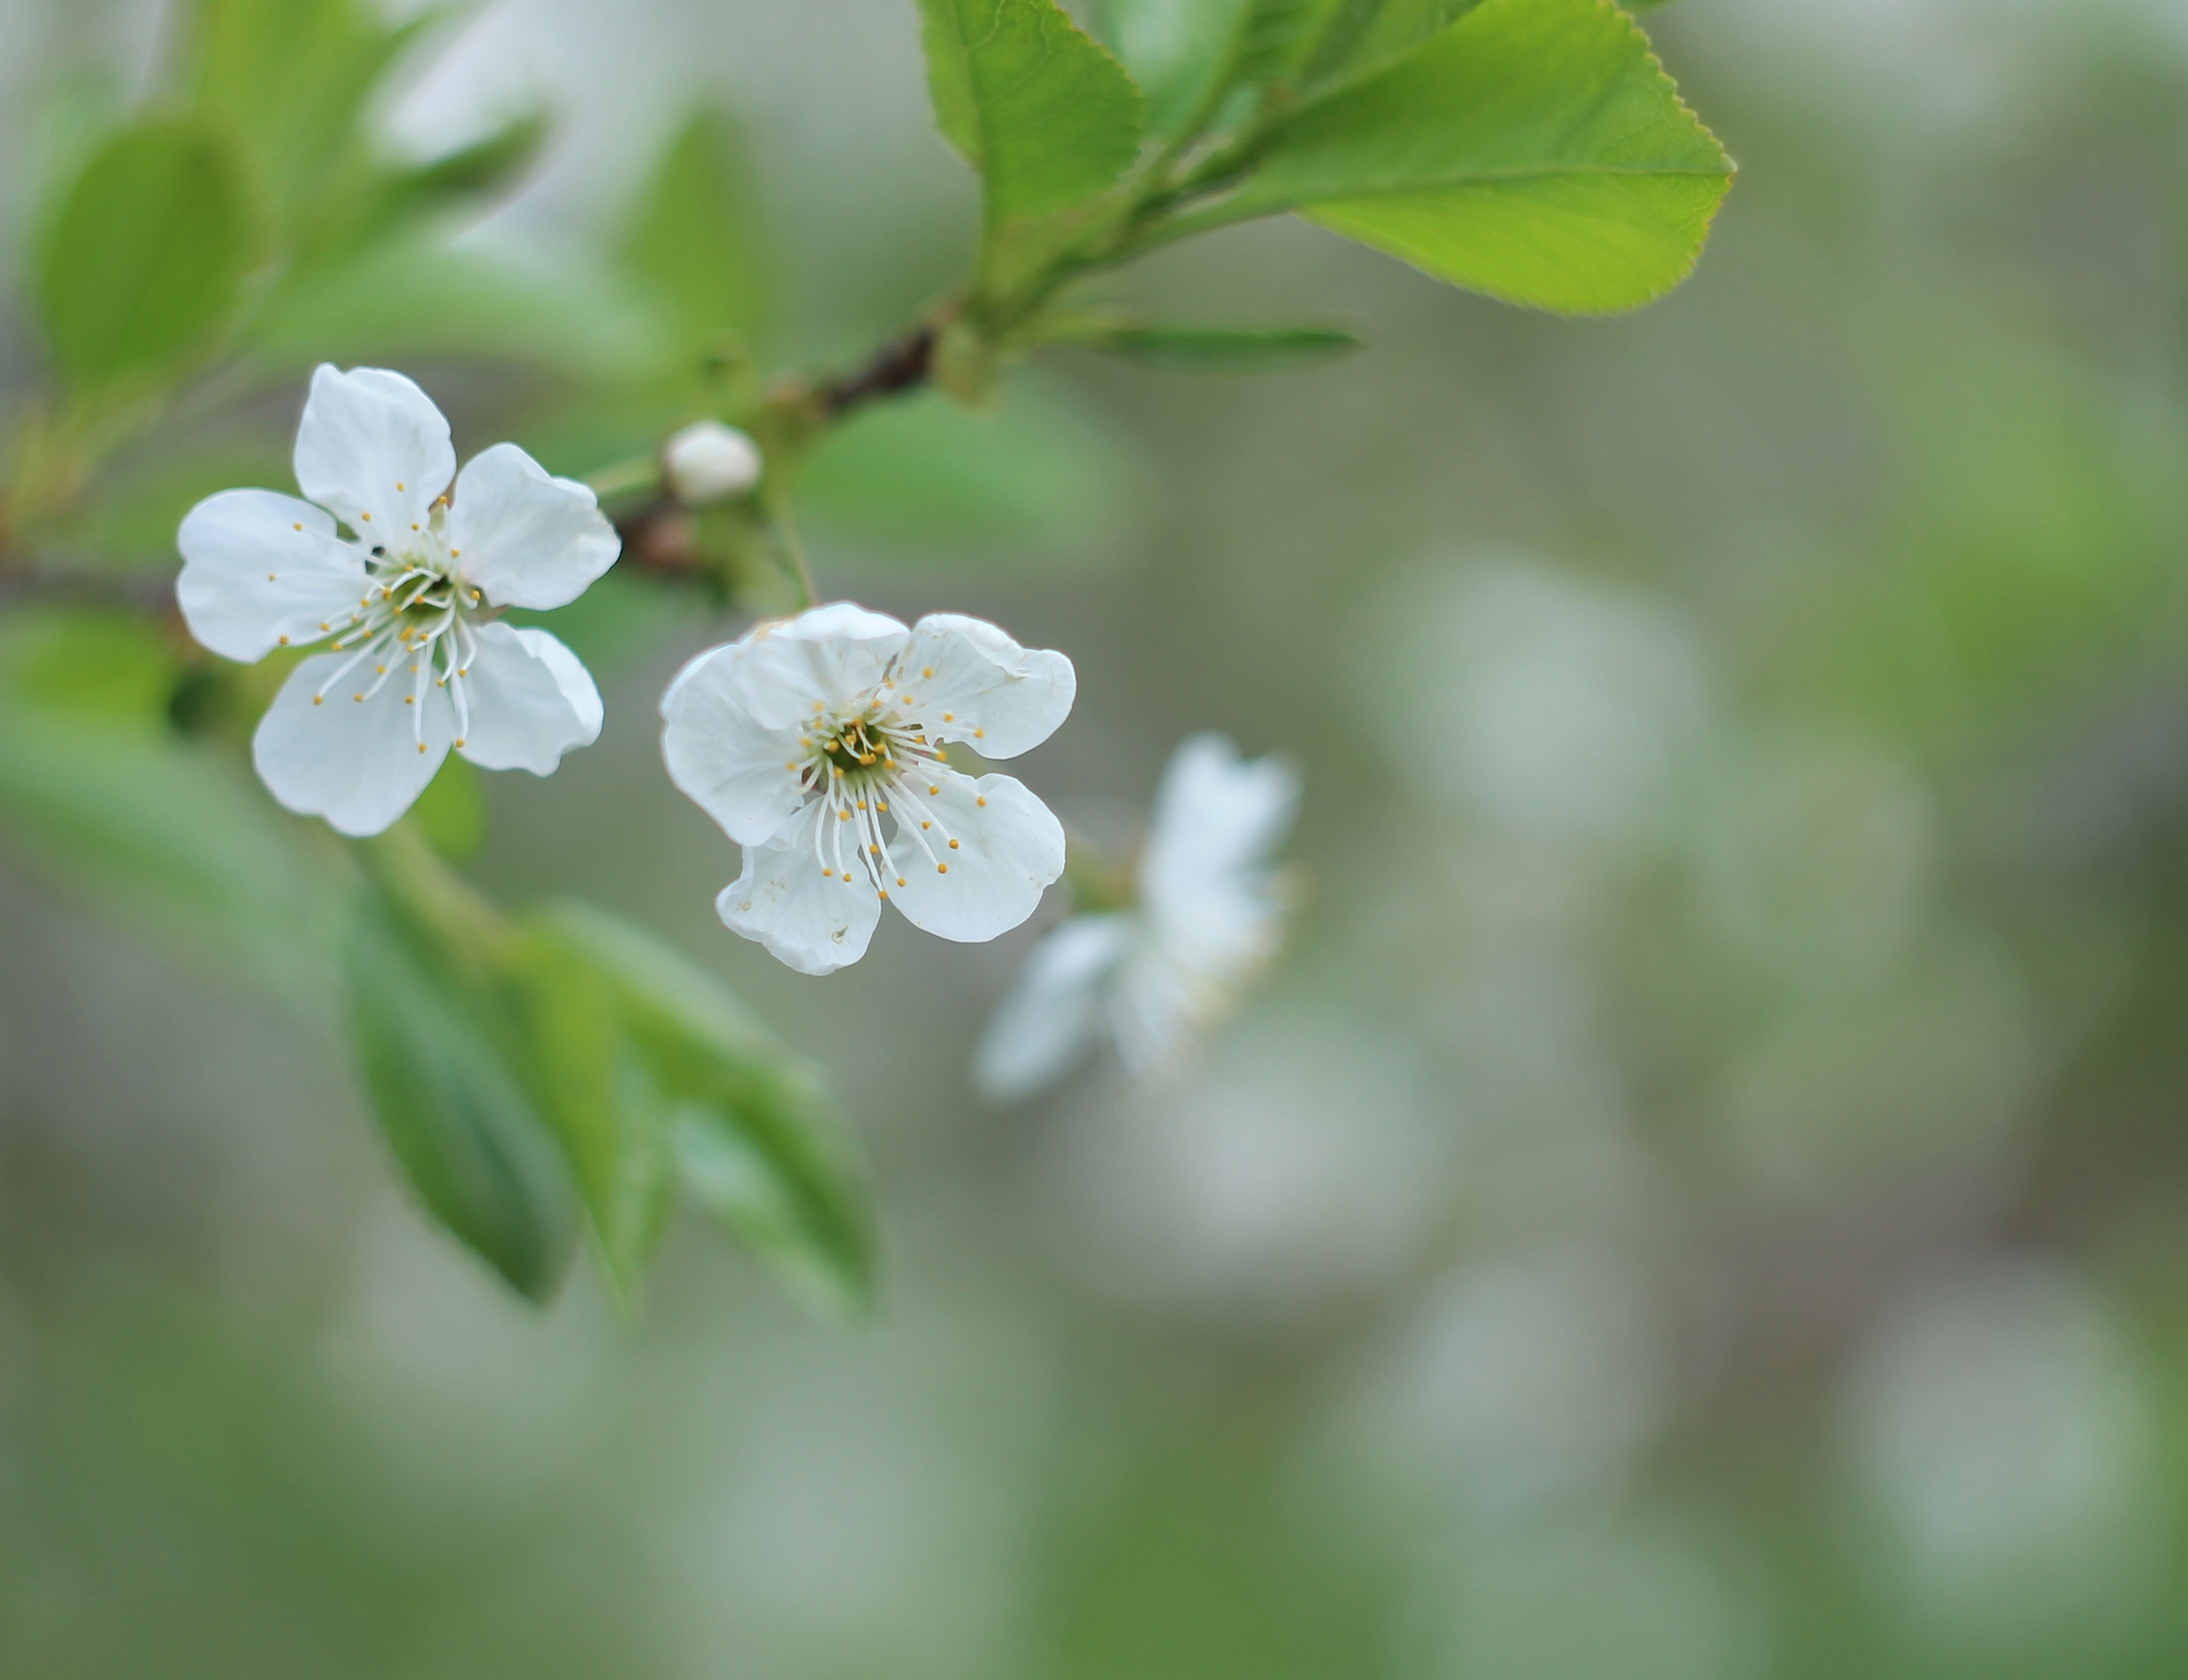
landscape, tree, nature, outdoor, branch, blossom, plant, white, leaf, flower, bloom, view, foliage, food, spring, green, produce, natural, park, botany, flora, season, ecology, wildflower, close up, crown, leaves, background, shrub, branches, flowering, macro photography, flowering tree, flowering plant, cherry flowers, plant stem, land plant, foliage tree